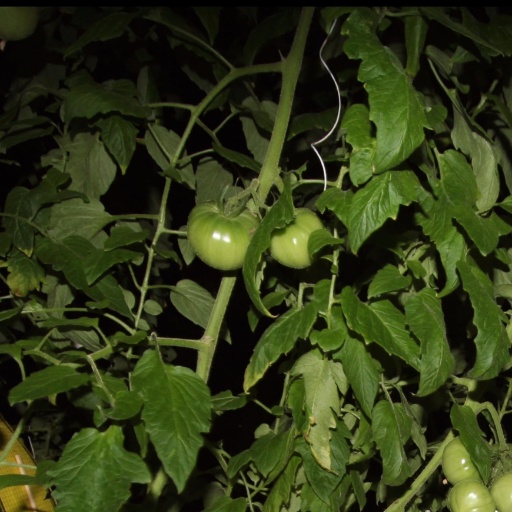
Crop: tomato